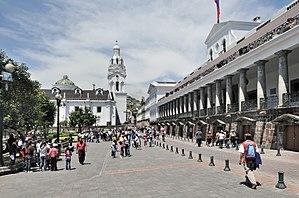
Équateur, Quito: Plaza de la Independencia (Place de l'Indépendance) avec le palais Carondelet (siège du gouvernement et résidence officielle du président de la république de l'Équateur) et la cathédrale de Quito.